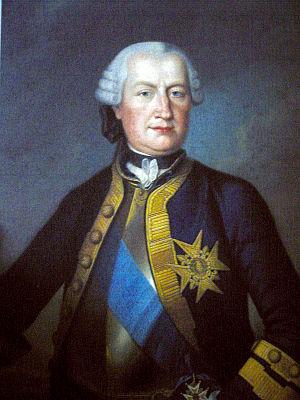
Le comté de Sarrewerden ou de Nassau-Saarwerden fut terre d'Empire jusqu'à son rattachement à la France en 1793, dans les départements de la Moselle et de la Meurthe, puis finalement dans celui du Bas-Rhin.